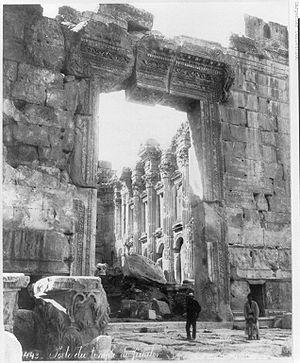
Baalbek est l’ancienne Héliopolis des Romains. Aujourd’hui, la ville moderne, chef-lieu du district de Baalbek, au Liban, compte environ 80 000 habitants. La température la plus élevée du Liban y a été recensée avec 47 °C.